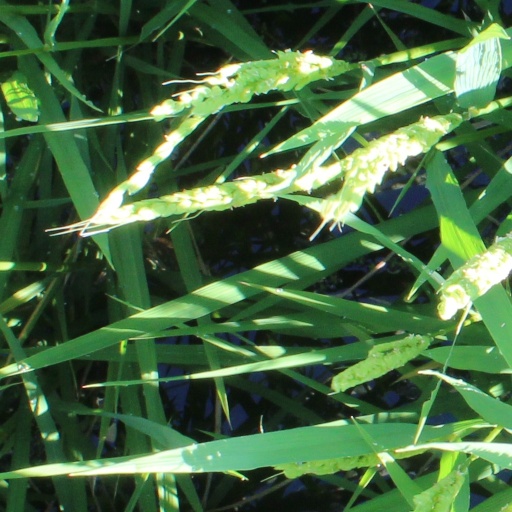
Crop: rice